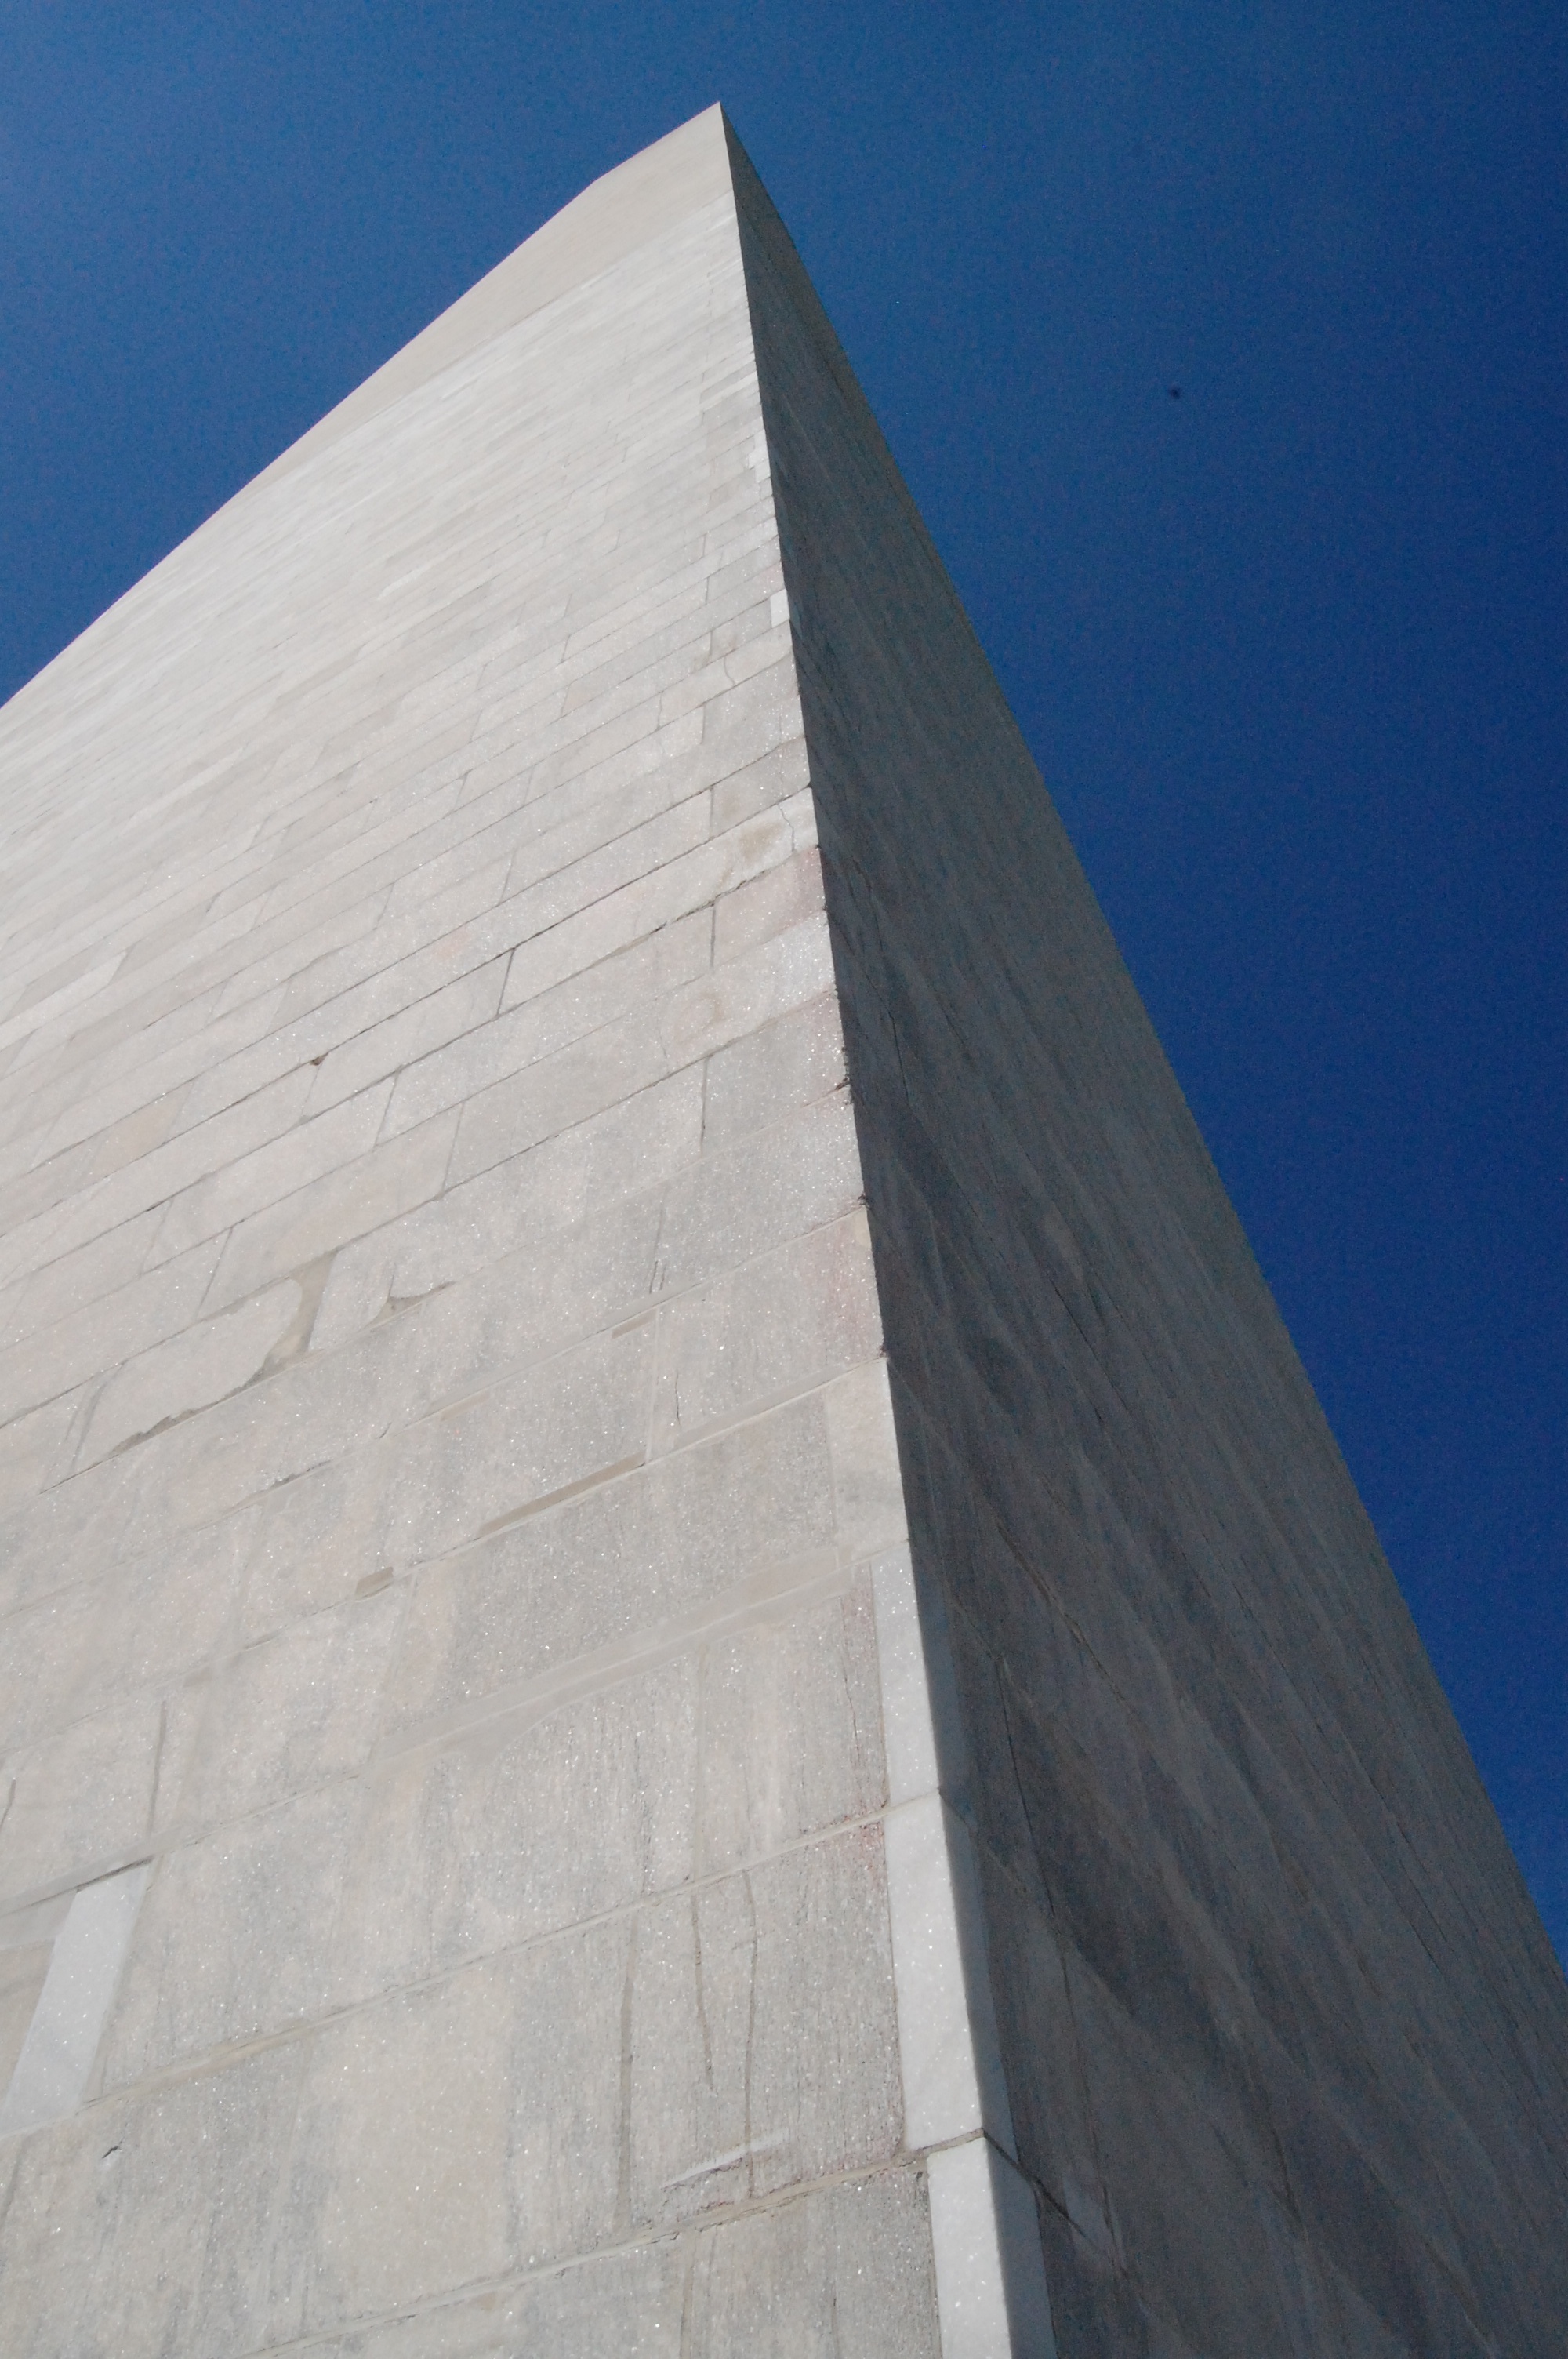
architecture, wood, roof, wall, monument, pyramid, facade, blue, material, memorial, shape, monolith